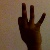
The image shows a hand gesture representing the number 9 in Indian Sign Language.